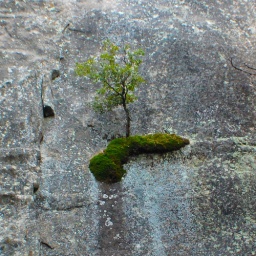
tree in rock